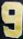
Number: 9